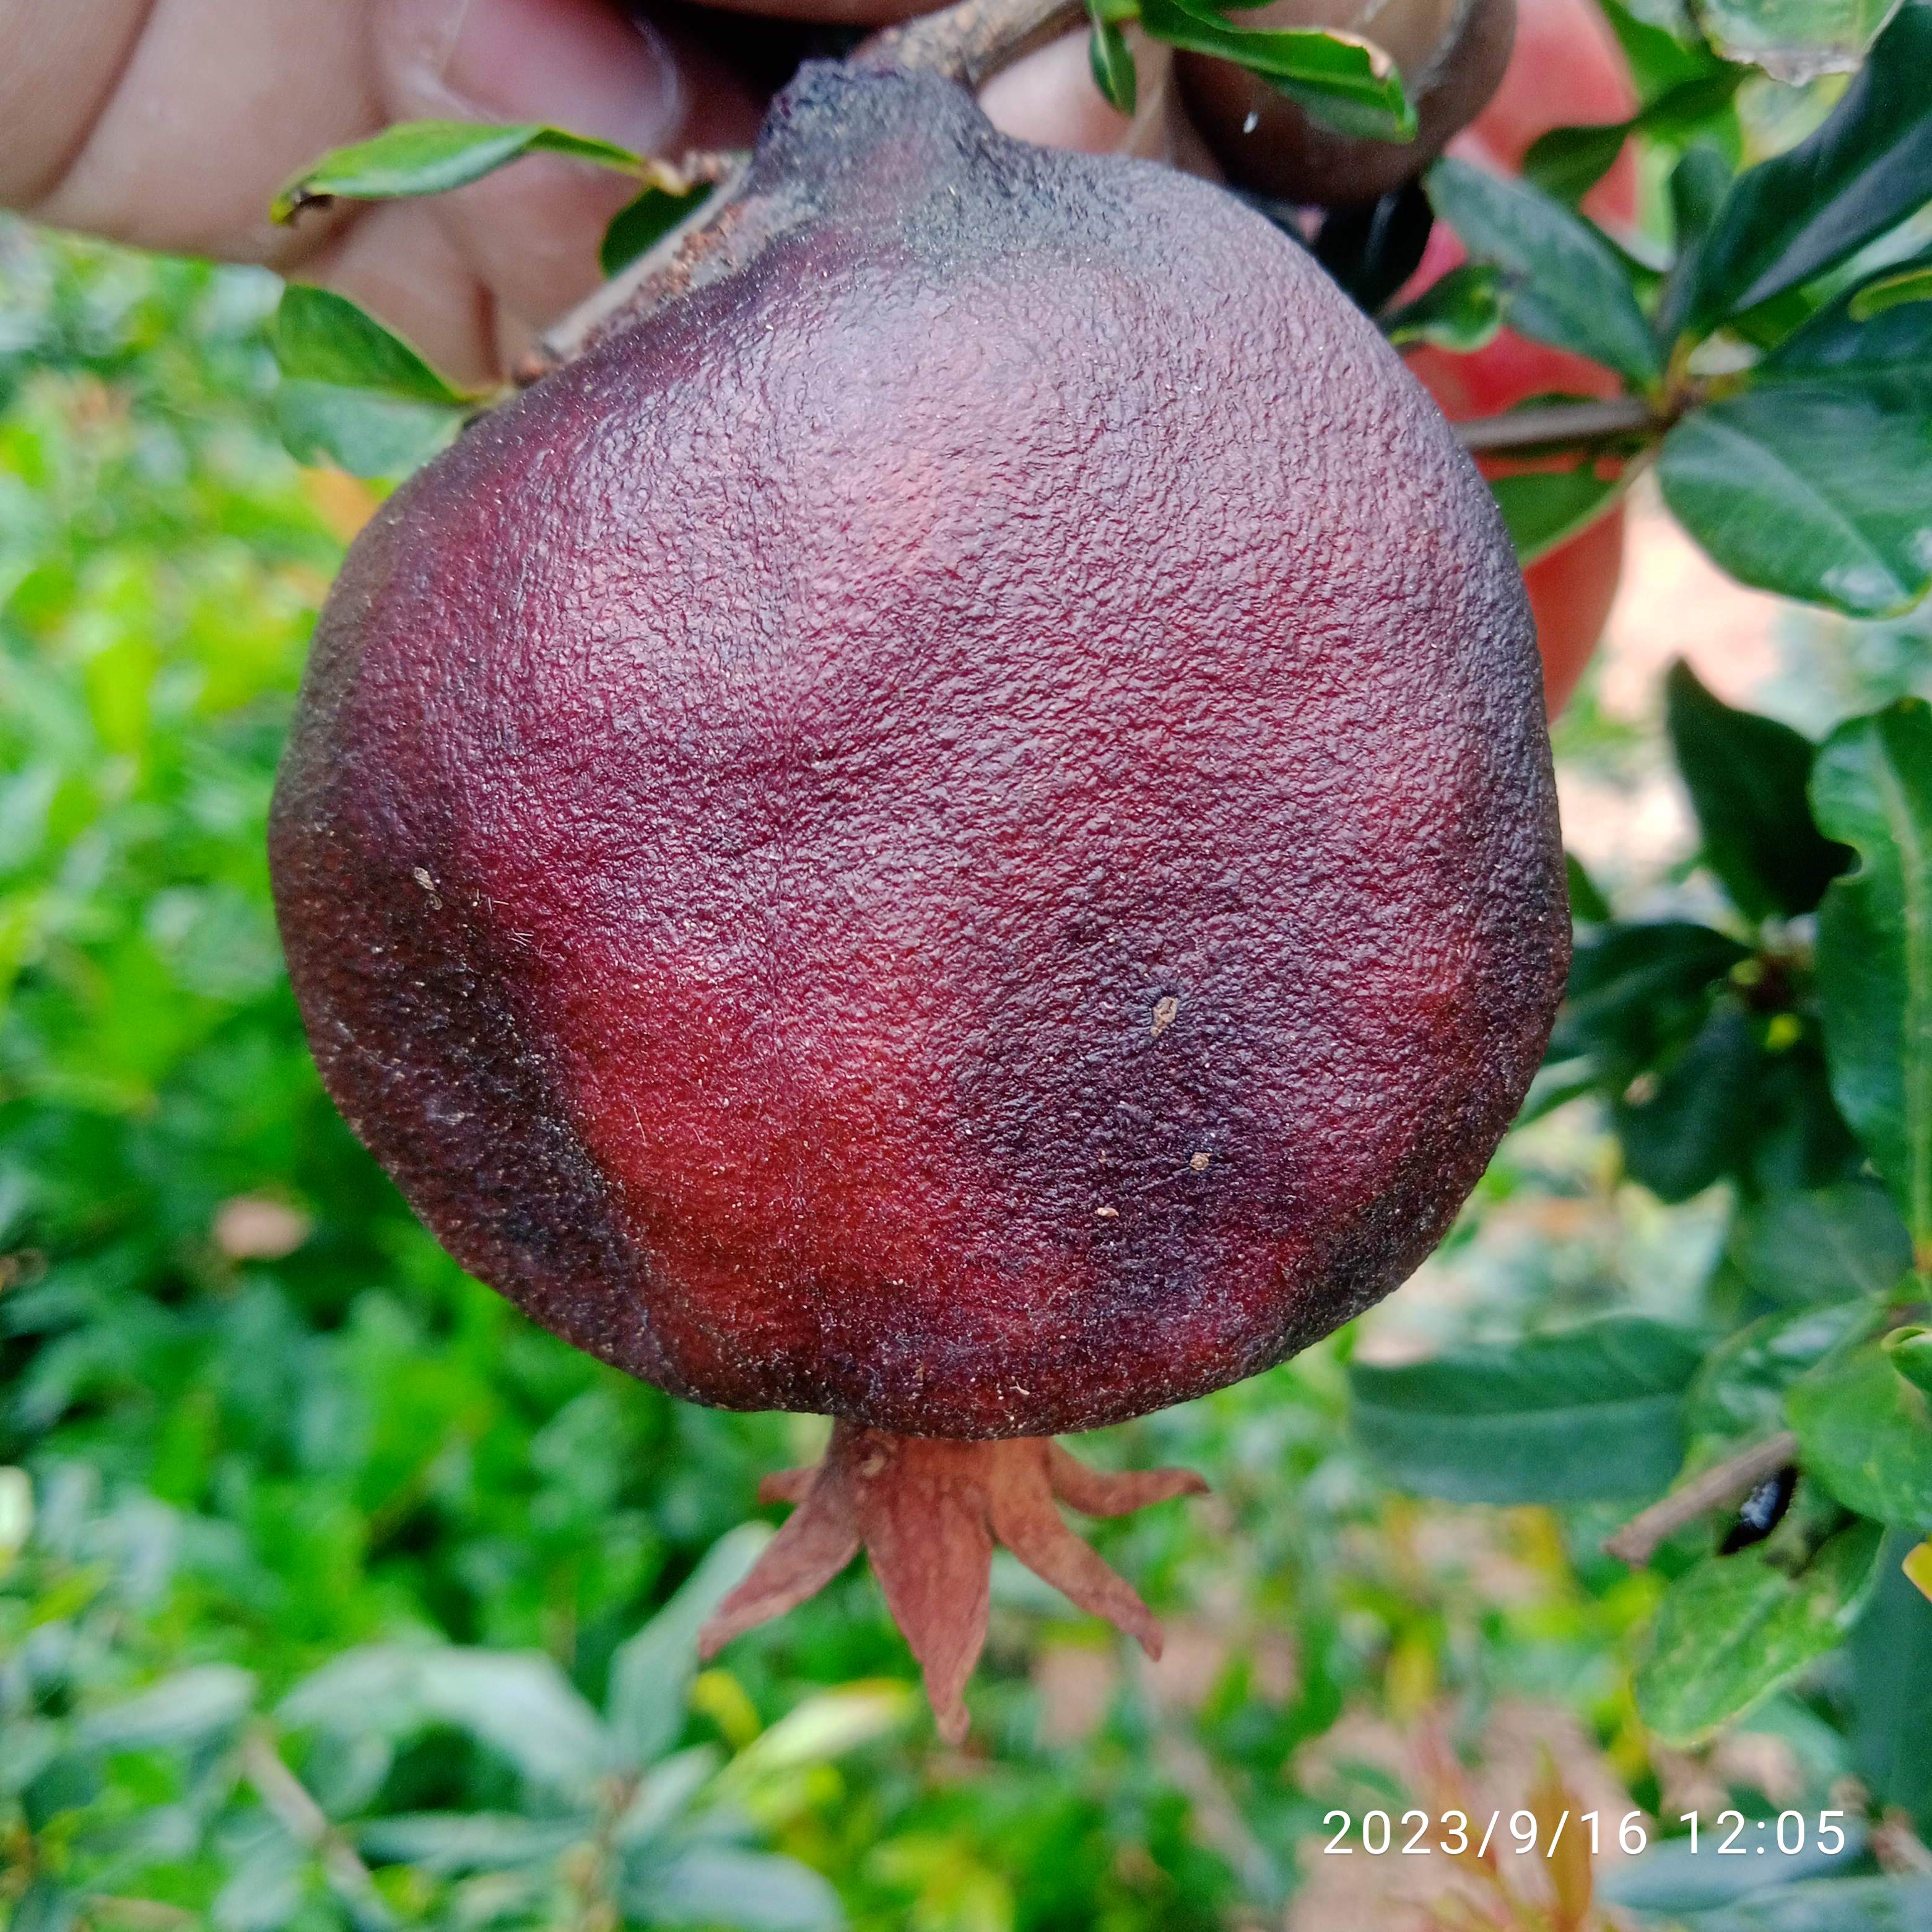
Label: Alternaria